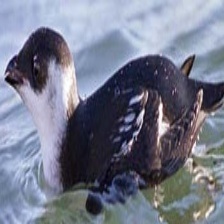
Species: LITTLE AUK
Scientific name: ALLE ALLE